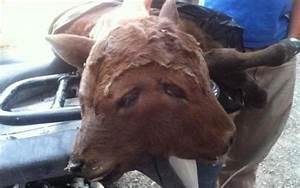
cow